François Chéreau

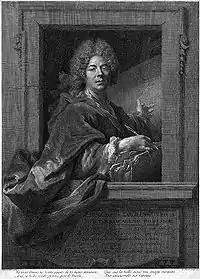
Portrait of the painter Nicolas de Largillière after his self-portrait

François Chéreau, also known as "François I Chéreau" (20 March 1680 in Blois – 16 April 1729 in Paris) was an engraver of portraits and reproductions of famous works of art during the reign of Louis XIV.